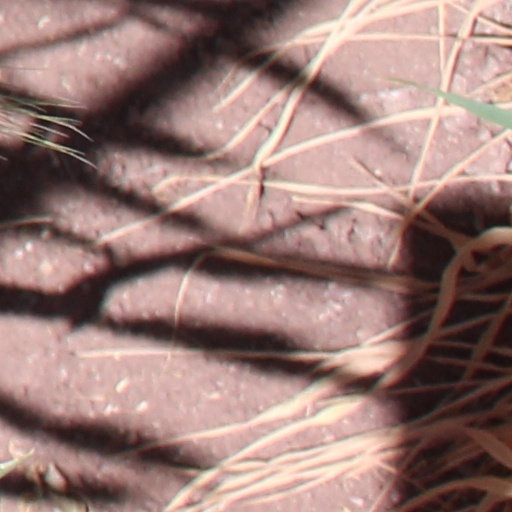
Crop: wheat